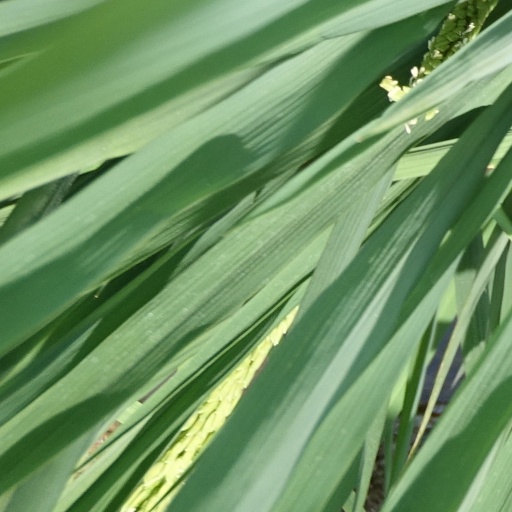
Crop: rice